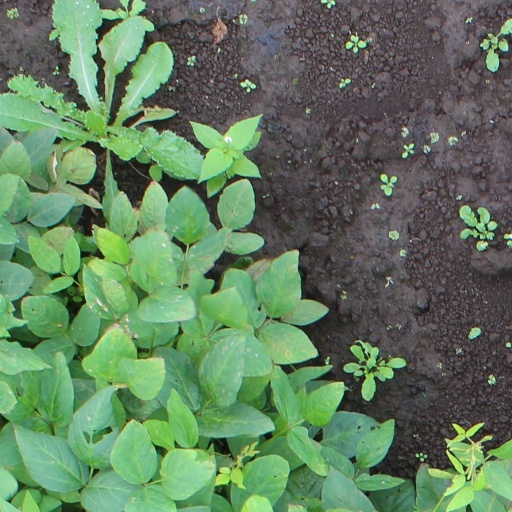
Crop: soybean